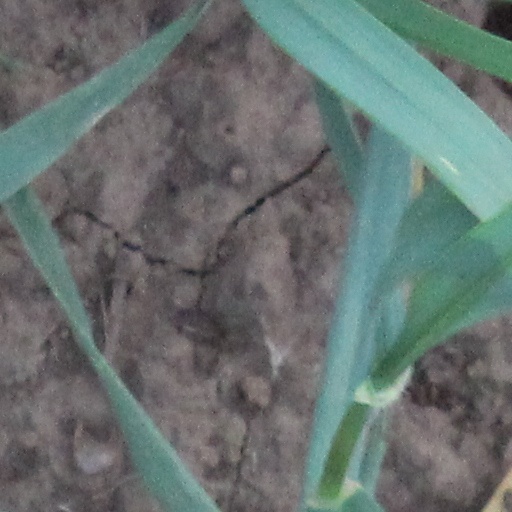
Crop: wheat